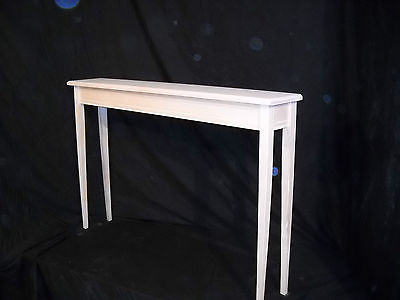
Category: table